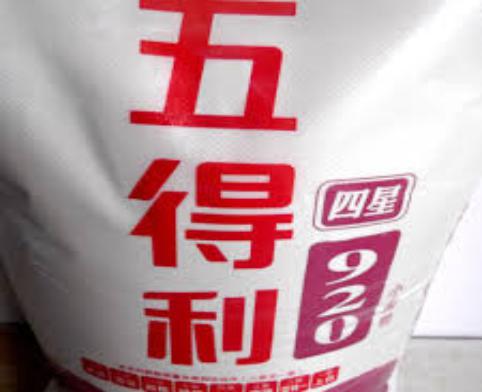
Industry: Food